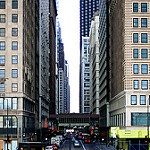
Label: buildings